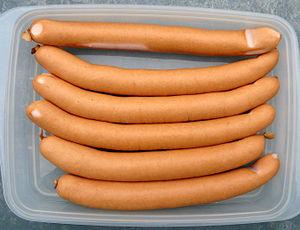
La saucisse de Vienne est une sorte de saucisse traditionnellement élaborée à partir de viande de porc et de bœuf.